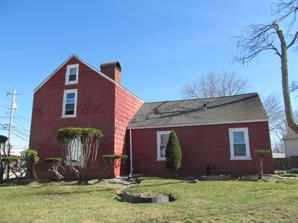
Building: Logee House
Country: United States of America
Year built: 1729
Historic house in Rhode Island, United States United States historic place Logee House U.S. National Register of Historic Places Logee House Show map of Rhode Island Show map of the United States Location Woonsocket, Rhode Island Coordinates 41°59′41″N 71°30′43″W / 41.99472°N 71.51194°W / 41.99472; -71.51194 Built 1729 MPS Woonsocket MRA NRHP reference No. 82000001 Added to NRHP November 24, 1982 The Logee House is a historic house on 225 Logee Street in Woonsocket, Rhode Island .  Built in 1729 by a French Huguenot family, this two-story wood-frame house is a rare early-18th-century house in the city, and one of its best-preserved.  The main block follows a plan more typical of colonial Massachusetts houses, unsurprising given the land it stands on was once disputed between the two colonies.  The main block has a central chimney, with single rooms on either side on both floors.  An ell, probably 18th century in origin, extends from the rear, and a 20th-century porch adorns the front of the house. The house was listed on the National Register of Historic Places in 1982. See also National Register of Historic Places listings in Providence County, Rhode Island References